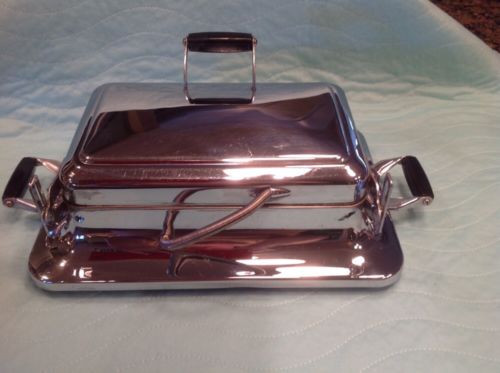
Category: toaster